Charleston, West Virginia

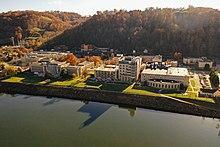
University of Charleston campus

The City of Charleston recognizes the Charleston Area Alliance as its economic development organization. Notable companies headquartered in the Charleston area include Appalachian Power, owned by American Electric Power of Columbus, Ohio; Charleston Gazette, Gestamp, Tudor's Biscuit World and United Bank.